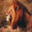
Label: lion